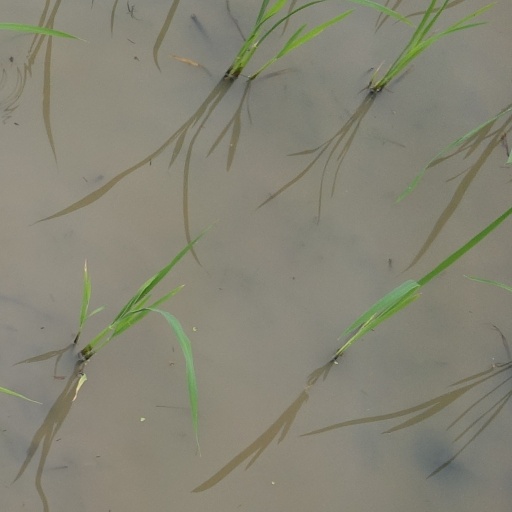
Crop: rice